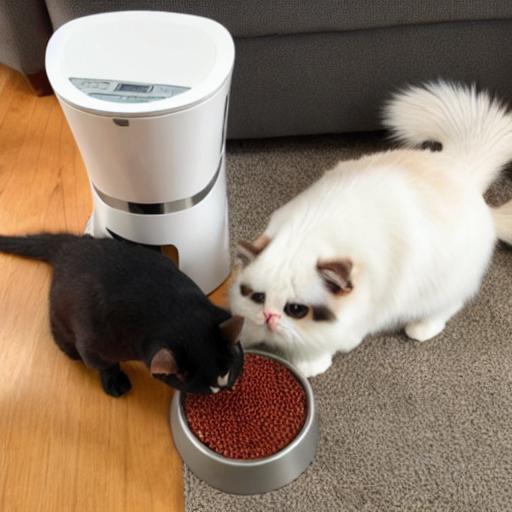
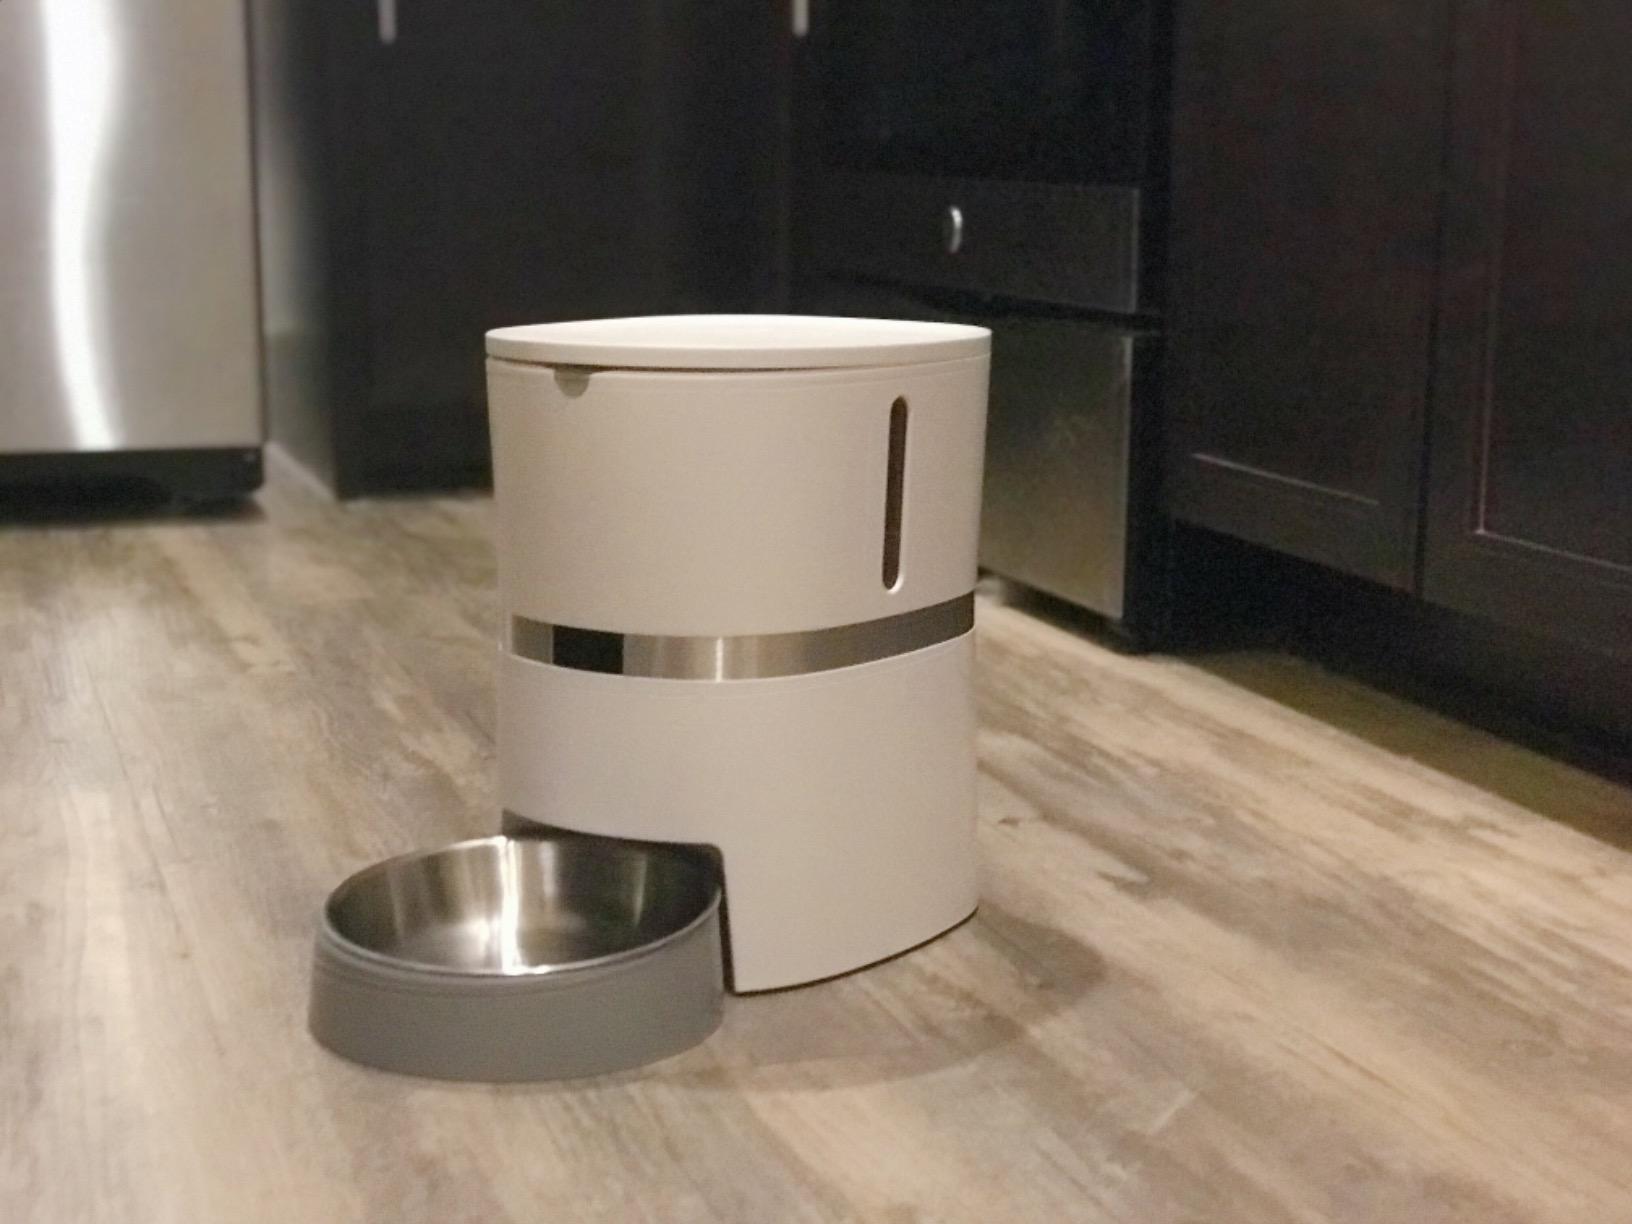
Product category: items_feeder
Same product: no